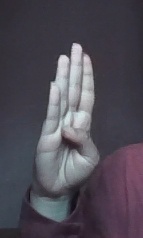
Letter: kaaf